Damien Da Silva

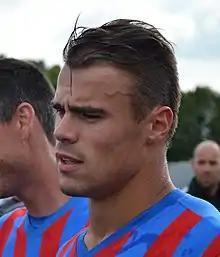
Da Silva in 2014

On 16 July 2009, it was announced that Da Silva had signed a three-year contract with Châteauroux after rejecting a new deal with Chamois Niortais.